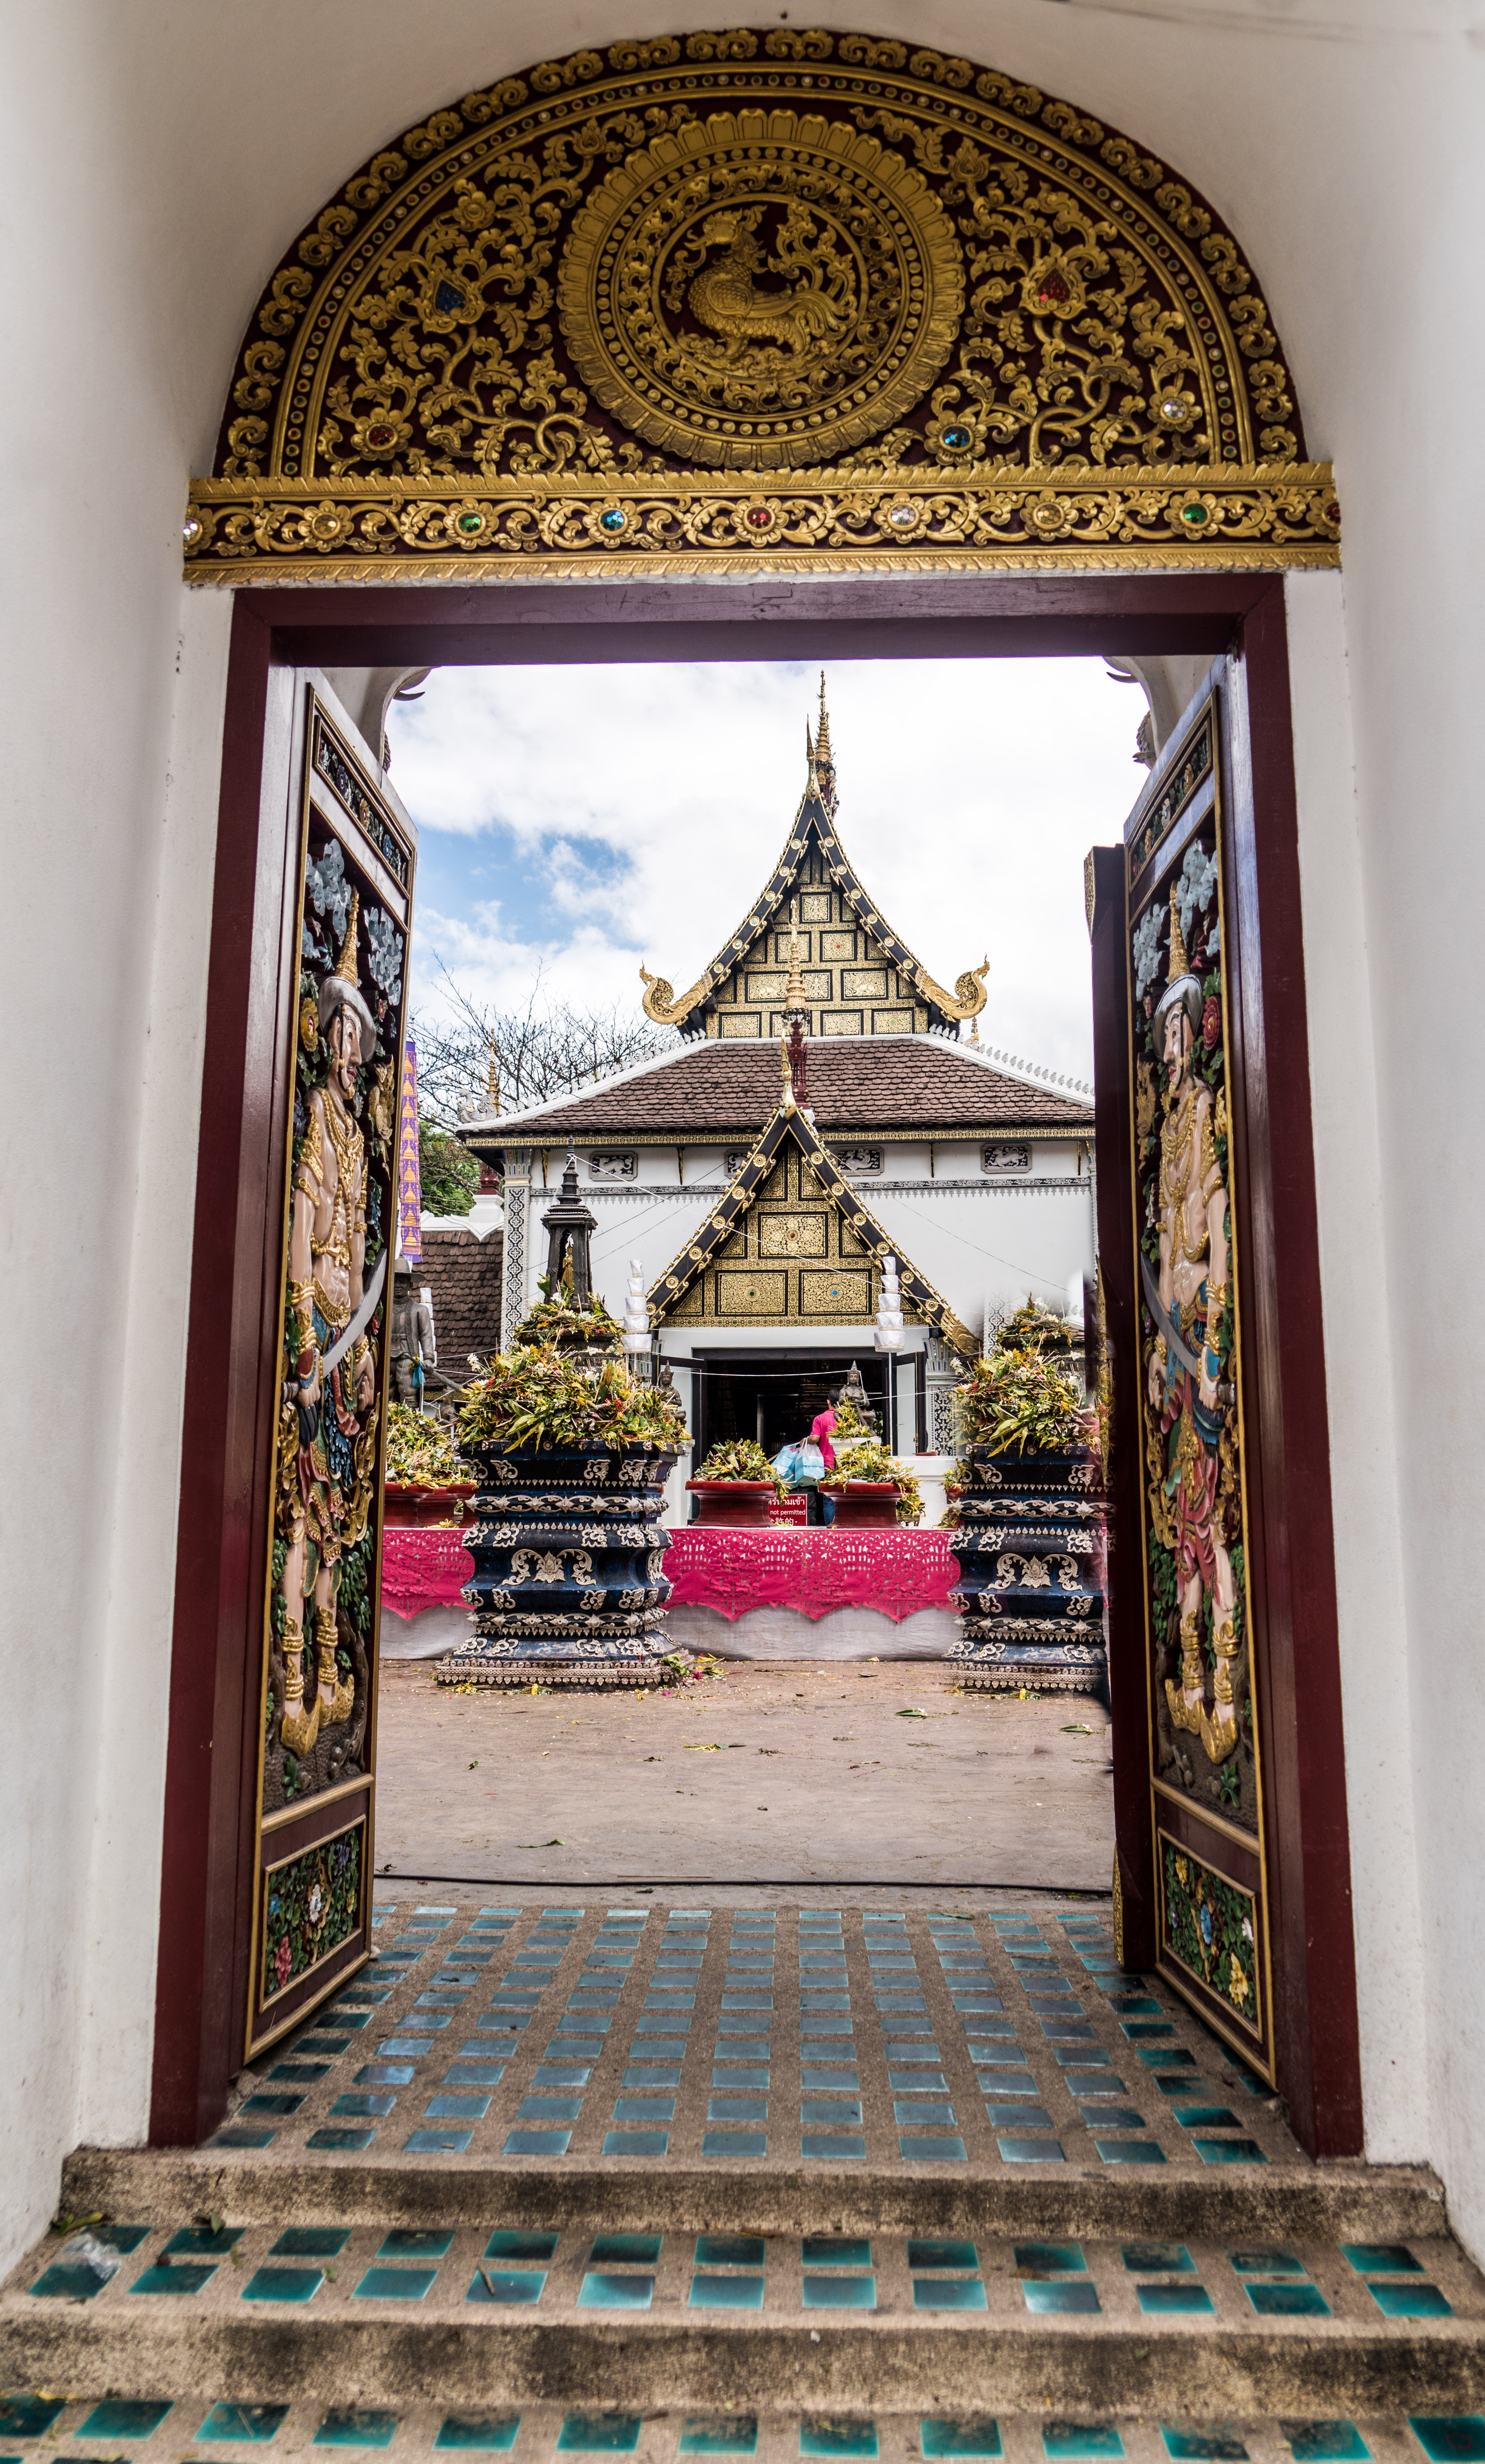
building, palace, travel, religion, ancient, chapel, doorway, place of worship, thailand, religious, temple, monastery, shrine, synagogue, culture, worship, wat, chiang mai, hindu temple, ancient history